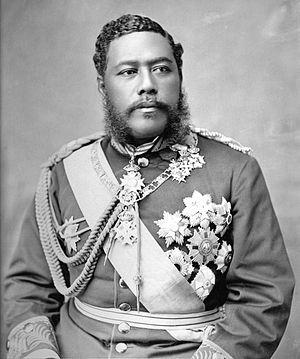
Portrait de David Kalakaua, dernier roi de Hawaï. Archives de l'État d'Hawaï. 中文: 夏威夷国王卡拉卡瓦，曾于清末访问中国。